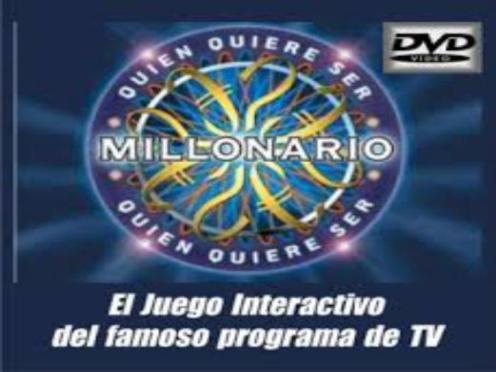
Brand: millonario
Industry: Others